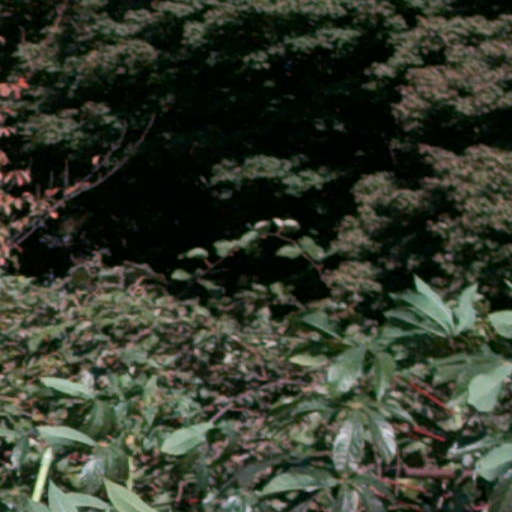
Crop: cassava